Brabrand Lake

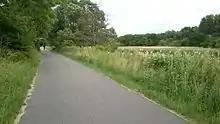
Brabrandstien (1956) is a pathway running from the inner city of Aarhus and encircling both Brabrand Sø and Årslev Engsø. It is c. 26 km long.

"Brabrandstien" (lit.: the Brabrand pathway), which runs along the Aarhus river from the inner city and around both Brabrand Sø and Årslev Engsø, was established by the City Council in 1956 as a labor project for the unemployed, to give the public better access to green space. The pathway is c. 26 km long, with 9.5 km for Brabrand Lake alone. With the addition of Årslev Engsø, the pathway grew another 8 km. A large part of Brabrandstien is asphalted and is popular for cycling, rollerskating and jogging. Some of the graveled western parts are used for horseback riding. Cars are not allowed and motor vehicles are restricted. Brabrandstien is part of the Aarhus-Silkeborg hiking trail.